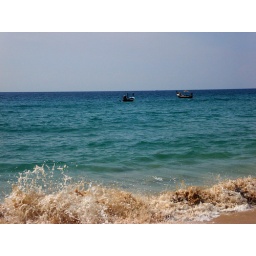
One of my favorite beaches in Phuket. The water is beautiful and warm and the beach was almost deserted.